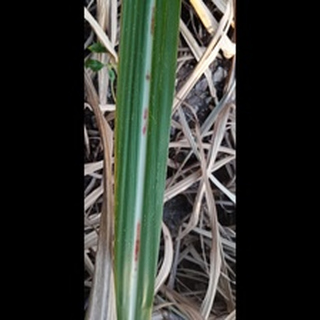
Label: sugarcane_red_rot